Spanish and Portuguese Jews

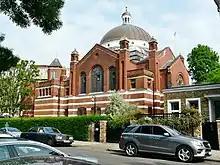
Lauderdale Road Spanish & Portuguese Synagogue

Bevis Marks Synagogue was opened in 1701 in London. In the 1830s and 40s there was agitation for the formation of a branch synagogue in the West End, nearer where most congregants lived, but rabbis refused this on the basis of "Ascama 1", forbidding the establishment of other synagogues within six miles of Bevis Marks. Dissident congregants, together with some Ashkenazim, accordingly founded the West London Synagogue in Burton Street in 1841. An official branch synagogue in Wigmore Street was opened in 1853. This moved to Bryanston Street in the 1860s, and to Lauderdale Road in Maida Vale in 1896. A private synagogue existed in Islington from 1865 to 1884, and another in Highbury from 1885 to 1936. A third synagogue has been formed in Wembley. Over the centuries the community has absorbed many Sephardi immigrants from Italy and North Africa, including many of its rabbis and "hazzanim". The current membership includes many Iraqi Jews and some Ashkenazim, in addition to descendants of the original families. The Wembley community is predominantly Egyptian.